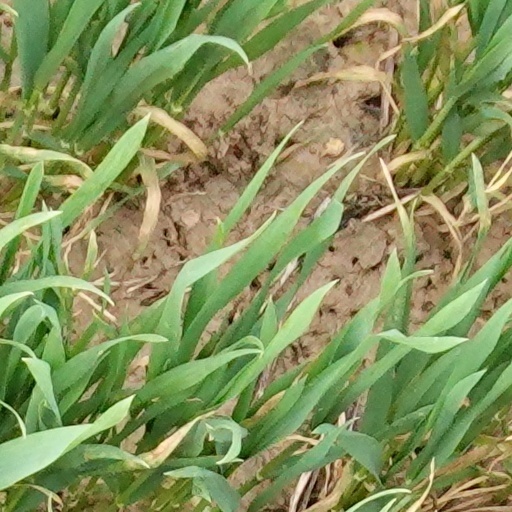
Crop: wheat